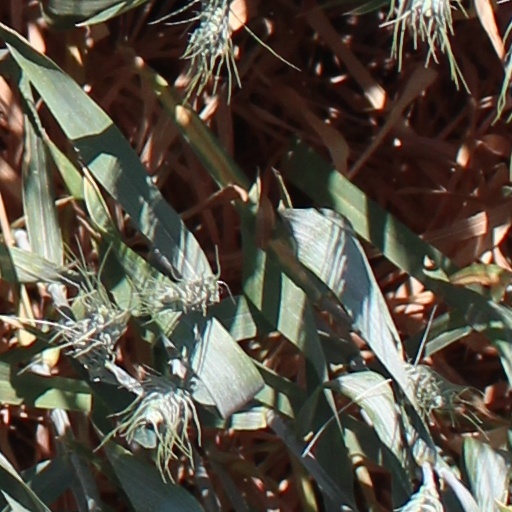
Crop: wheat